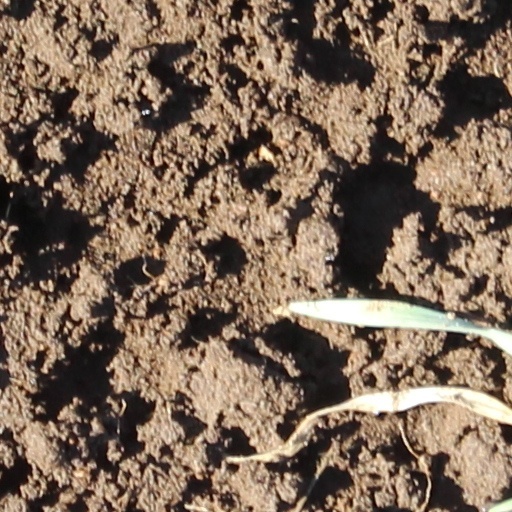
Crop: wheat